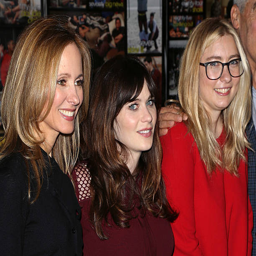
person and businessperson , actor and dramatist attend 100th episode cake - cutting event at the lot .